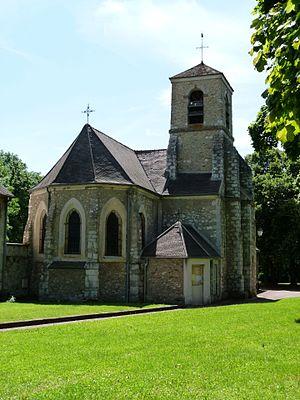
Eglise Saint-Pierre de Boussy-Saint-Antoine
Boussy-Saint-Antoine est une commune française située à vingt-trois kilomètres au sud-est de Paris dans le département de l'Essonne en région Île-de-France.